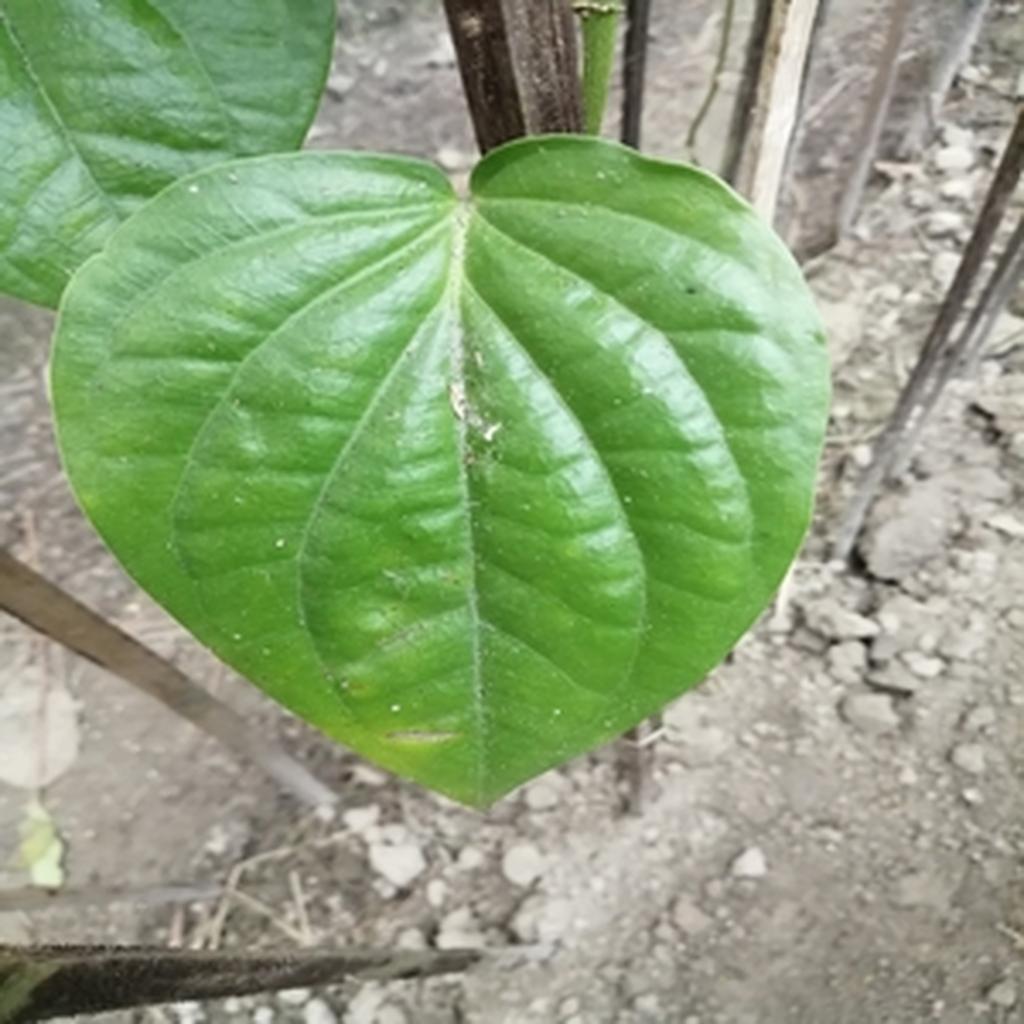
Label: Leaf_Spot